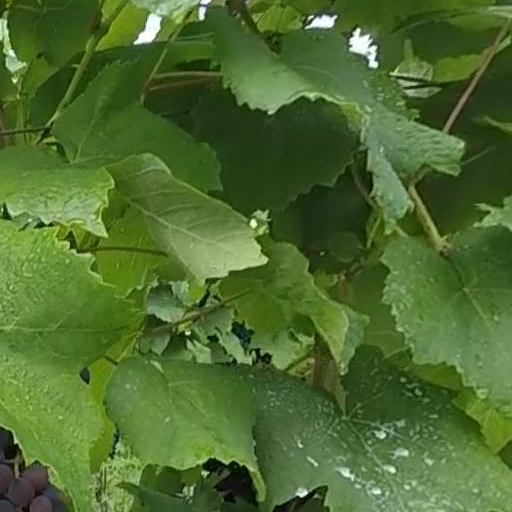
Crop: grape